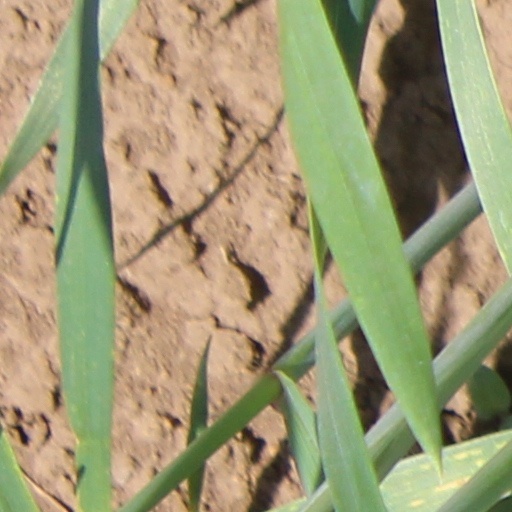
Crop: wheat